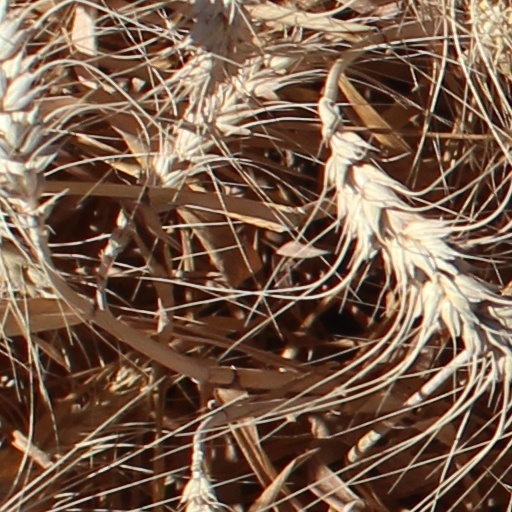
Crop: wheat